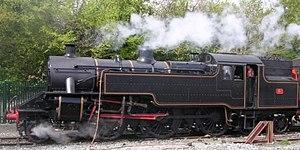
NI Railways, en forme longue Northern Ireland Railways, abrégé NIR est l'opérateur ferroviaire national de l'Irlande du Nord. Le réseau ferroviaire nord-irlandais ne fait pas partie du National Rail, et utilise l'écartement des rails de 1600 mm, commun avec le réseau de la République d'Irlande, appelé écartement irlandais. Les trains ne sont pas électrifiés.